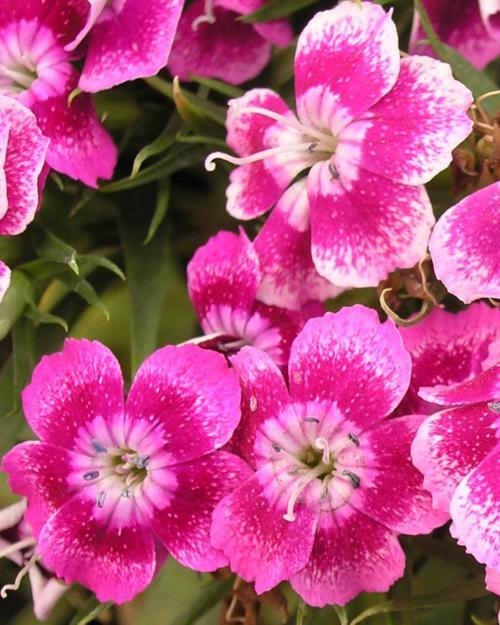
Label: sweet william